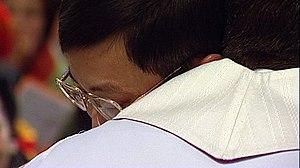
Image tirée de «
Collection Premier Jour est une série de dix courts-métrages documentaires suisses réalisés par Fernand Melgar, sortis en 2002.